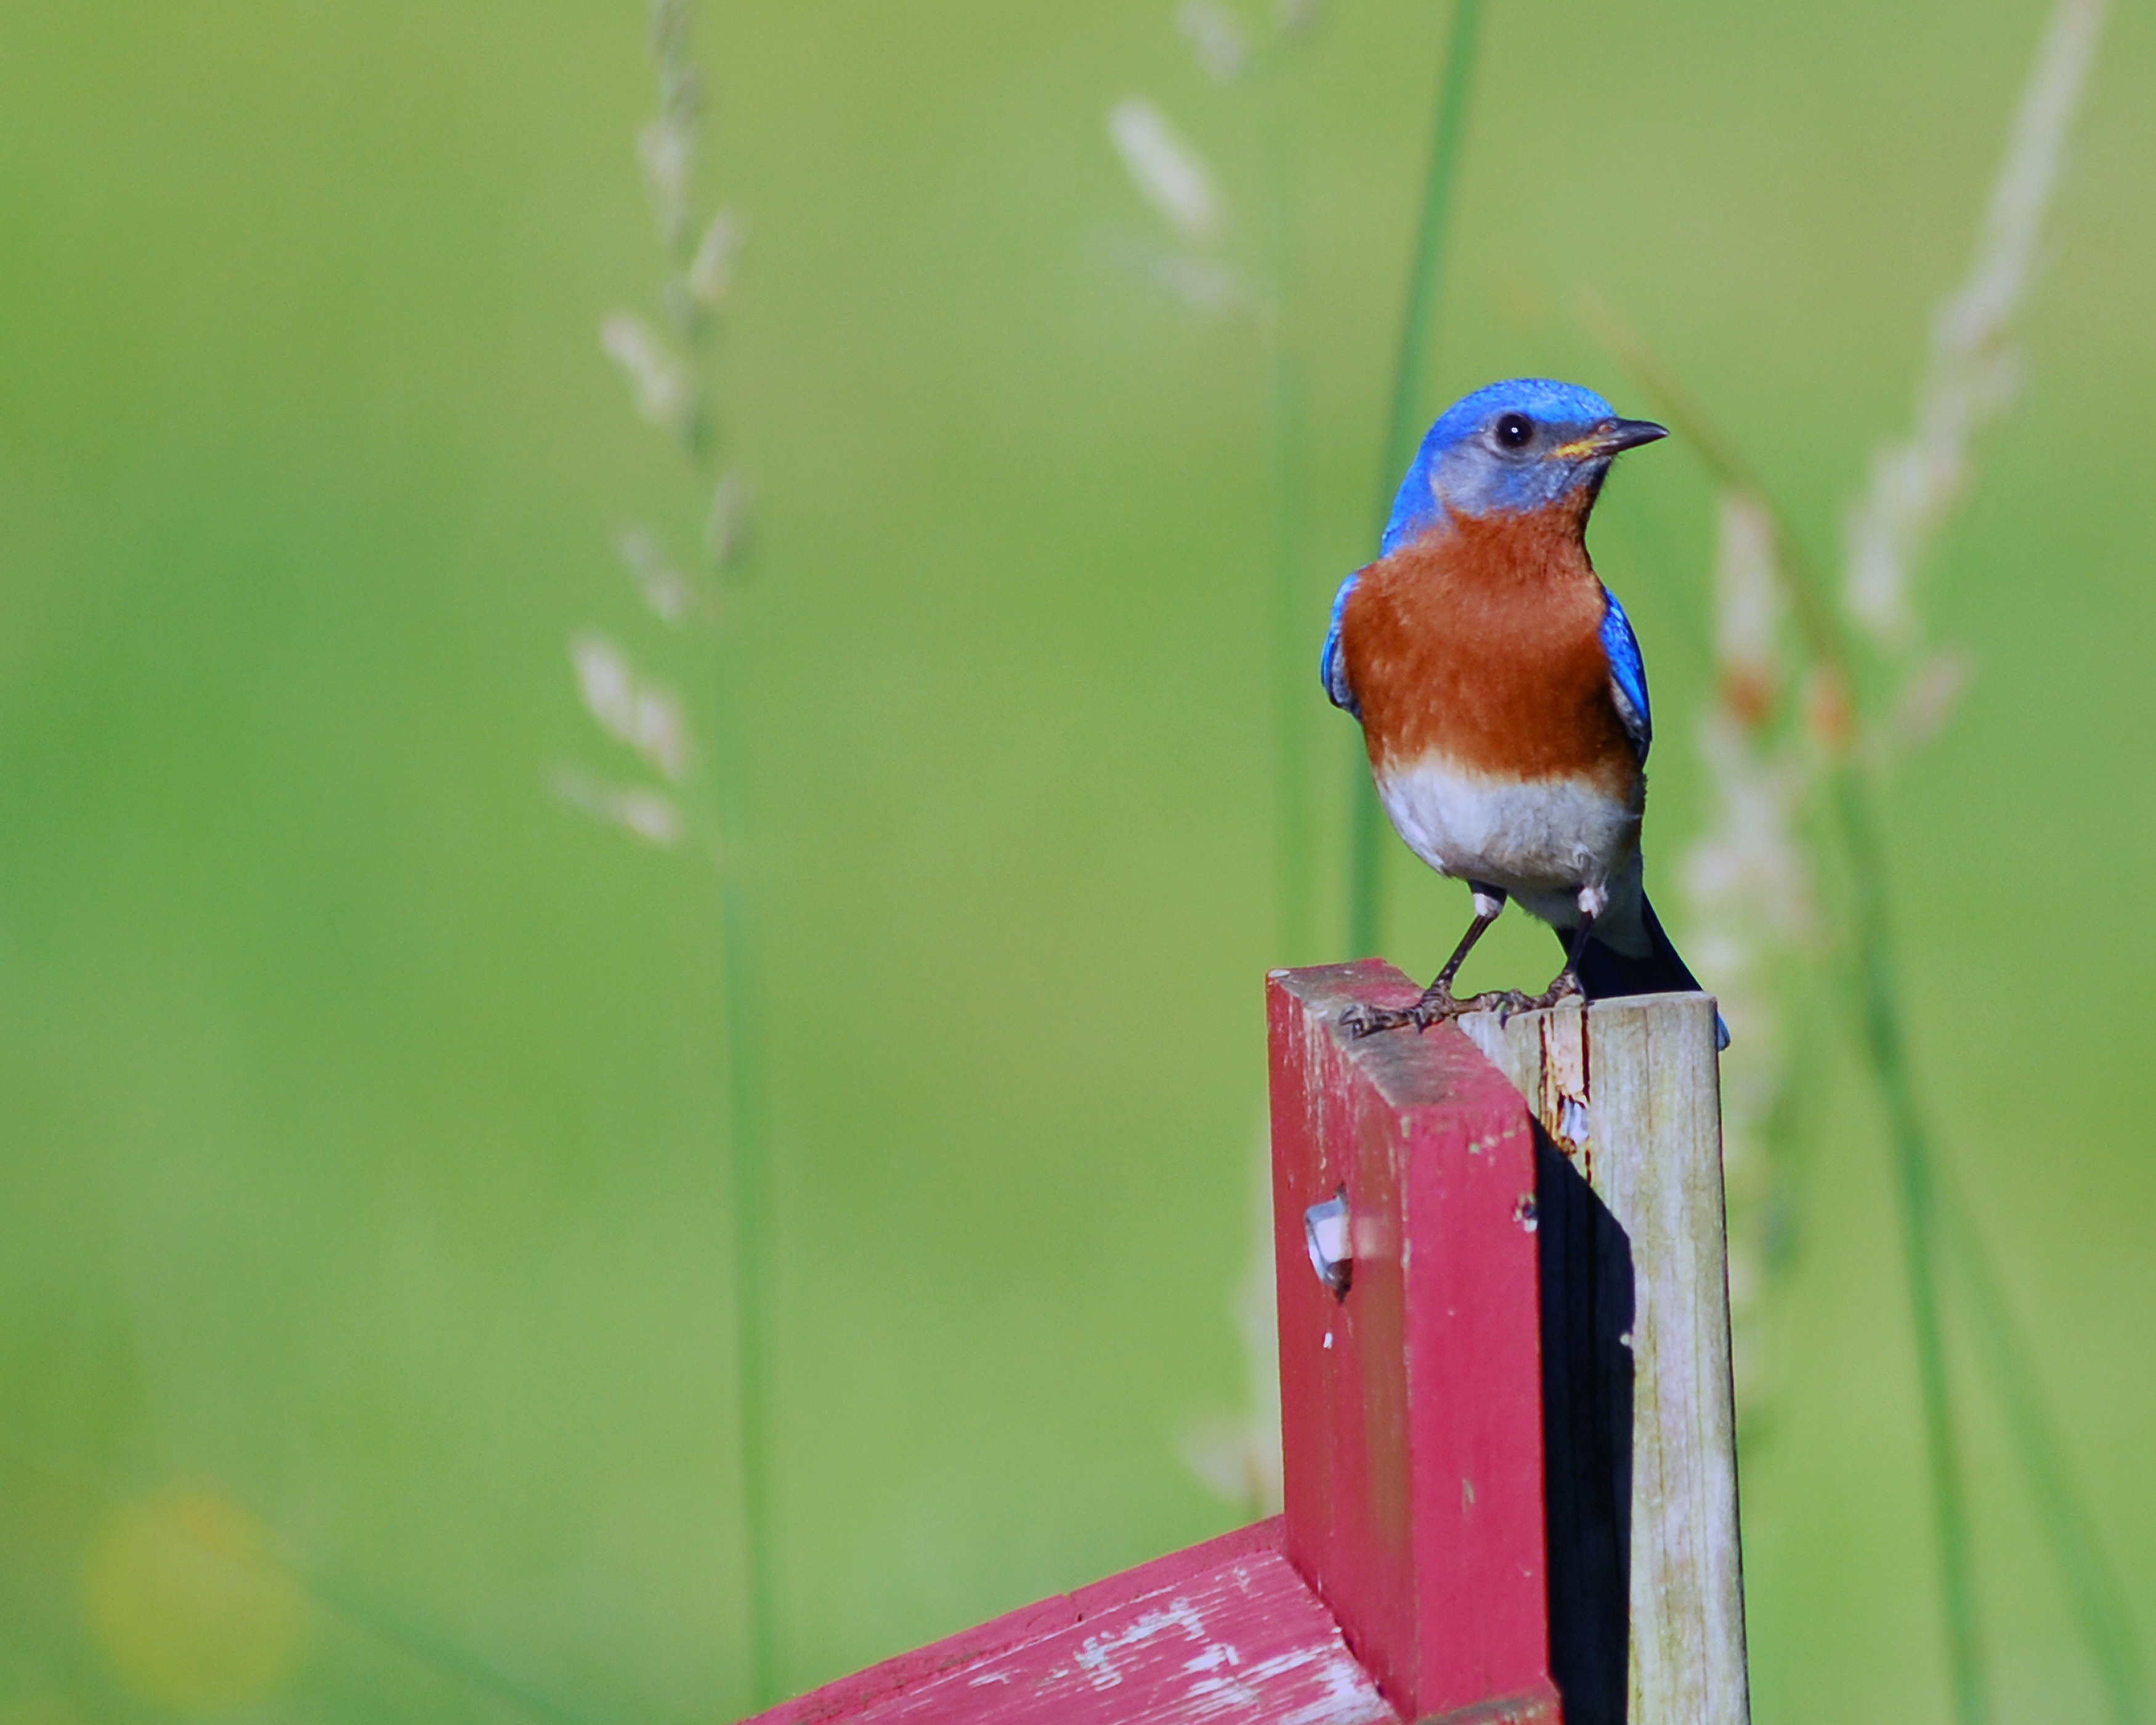
nature, bird, wildlife, green, beak, fauna, blue bird, vertebrate, finch, bluebird, birding, old world flycatcher, perching bird, male blue bird